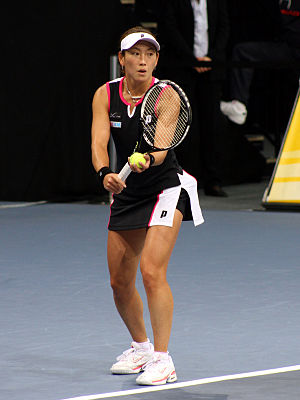
Ai Sugiyama
Ai Sugiyama er en professionel tennisspiller fra Japan.